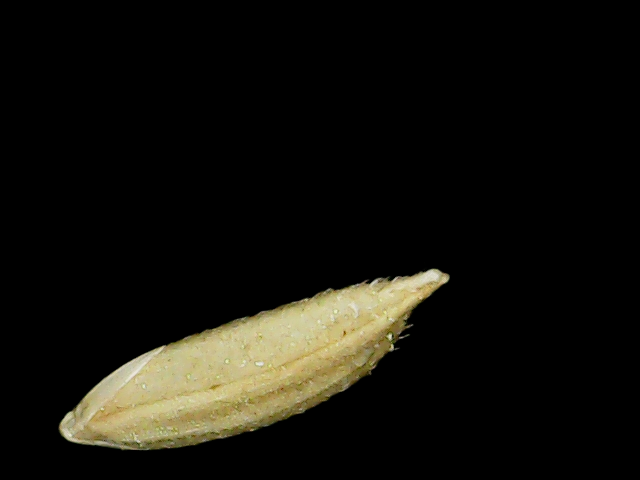
Rice variety: Binadhan12